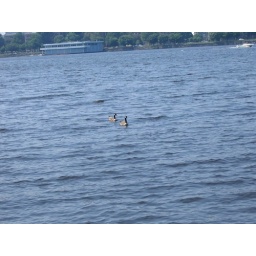
Cutie cute Birdies in water